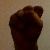
The image shows a hand gesture representing the letter 'S' in Indian Sign Language.